Cumulus (sculpture)

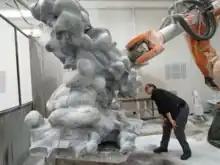
"Cumulus" in progress.

In articles published in "Caltech" magazine and "Fine Art Connoisseur" magazine, LaMonte described how "Cumulus" was conceptualized to authentically represent the form of a cumulus cloud. To create the work, LaMonte collaborated with Tapio Schneider and Kyle Pressel, atmospheric dynamics specialists and scientists at the California Institute of Technology's Climate Dynamics Group. Schneider and Pressel gathered source data from weather conditions that occurred during the 1969 Barbados Oceanographic and Meteorological Experiment and fed the information into a supercomputer located near Lake Lugano in Switzerland. Over a five day period, they used a weather simulation program to process the data and create a virtual weather system full of clouds that served as a guide for the sculpting process. The resulting data helped LaMonte "determine not only the exact shape of the cloud," she said in an interview with the Spence School, but also "an equivalency between the water weight of the model cloud and the actual weight of that marble cloud."